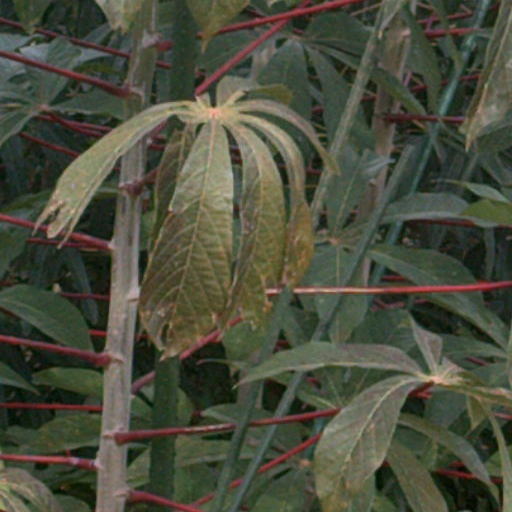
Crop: cassava